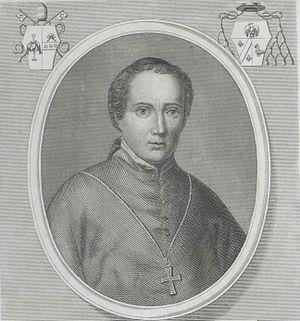
Gabriel della Genga Sermattei est un cardinal italien du XIXᵉ siècle. Il est un neveu du pape Léon XII.